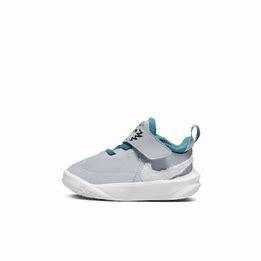
Brand: Nike
Model: Team Hustle D 10